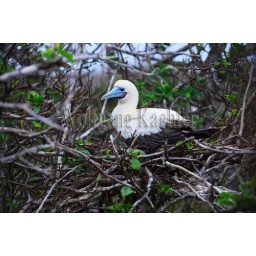
Ecuador, galapagos islands, tower island (Genovesa), red-footed booby (White phase) On nest in tree